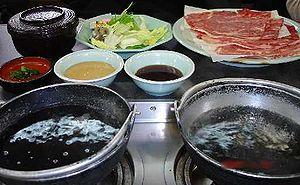
Le shabu-shabu est une variante japonaise de la fondue chinoise, proche du sukiyaki. Shabu-shabu est l’onomatopée japonaise correspondant au bruit de la viande plongée dans le bouillon chaud.